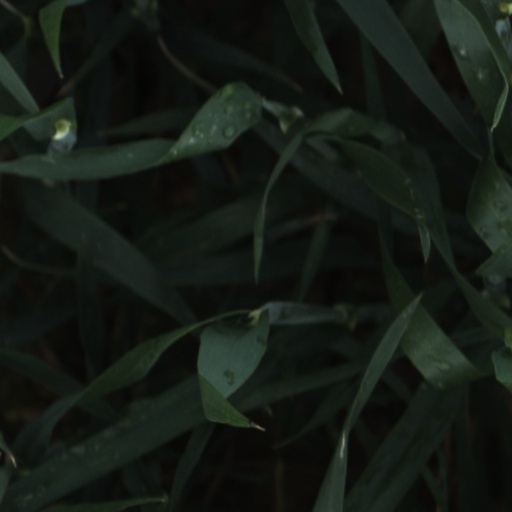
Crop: wheat